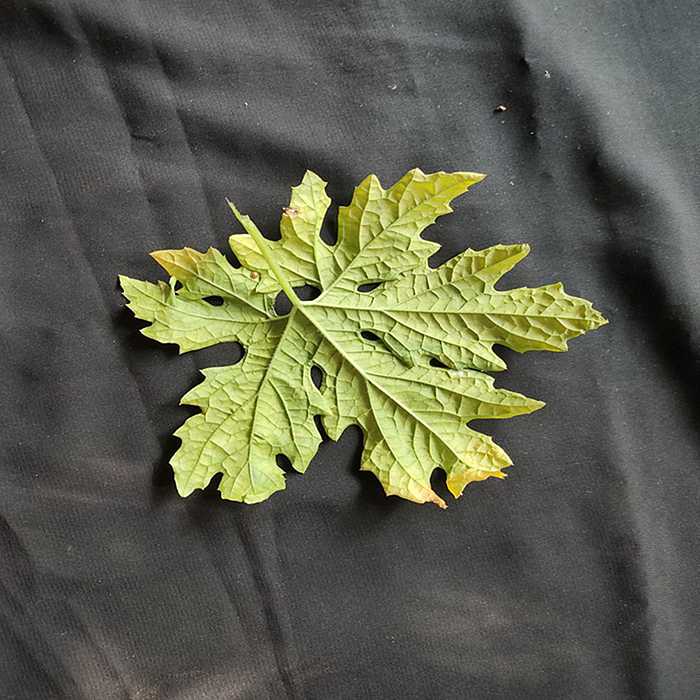
Plant: Bitter Gourd
Label: Mosaic virus